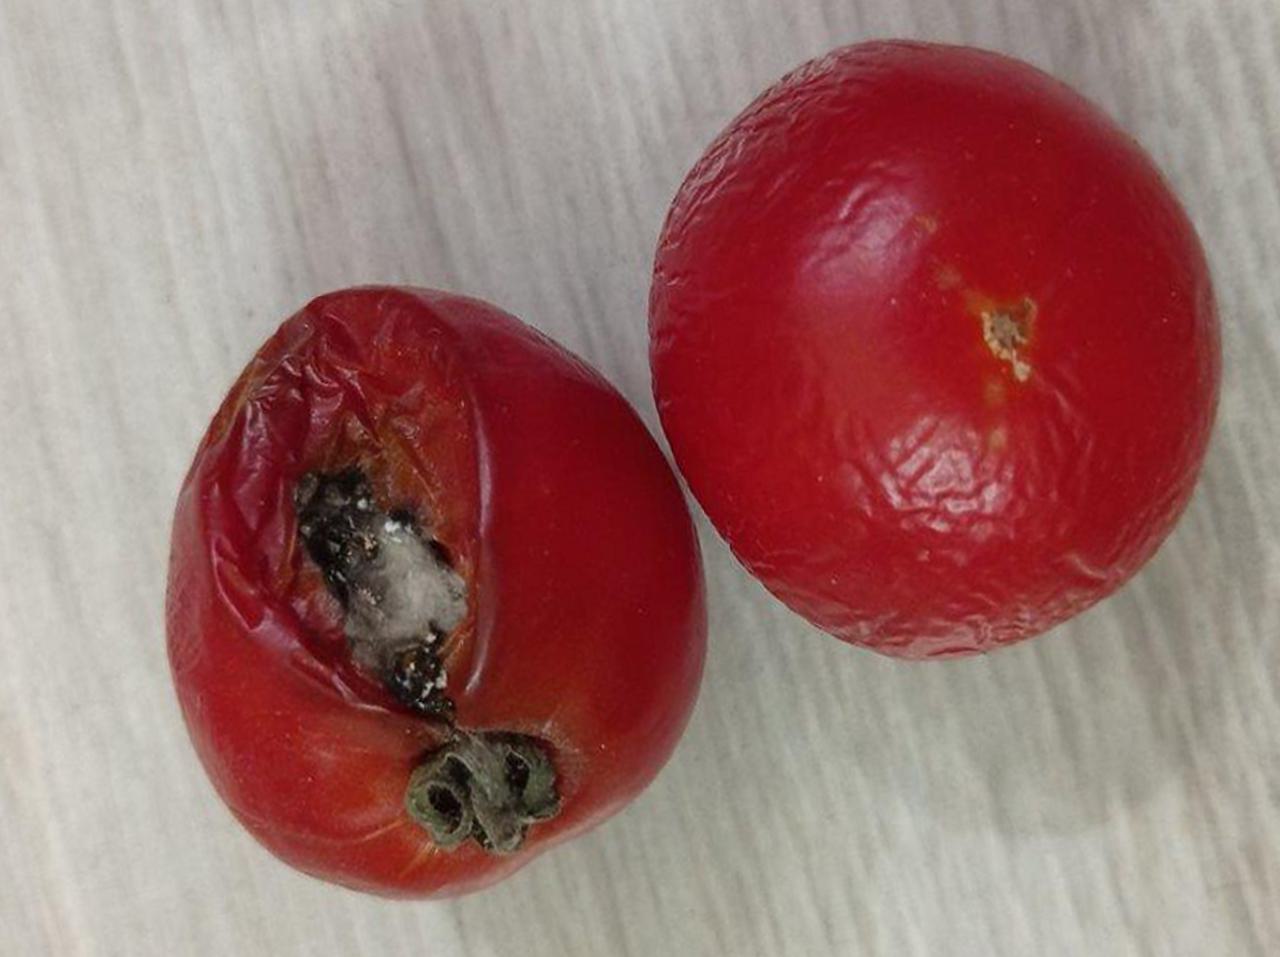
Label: Rotten